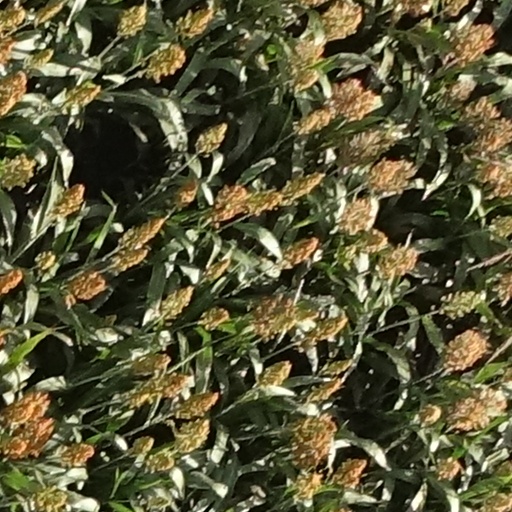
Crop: sorghum